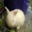
Label: rabbit